Rashad Johnson

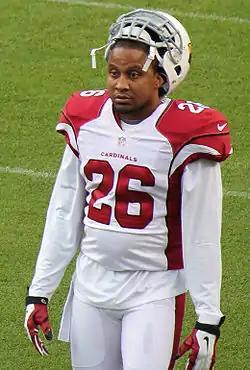
Johnson with the Arizona Cardinals in 2015

Julian Rashad Johnson (born January 2, 1986) is an American former professional football player who was a safety in the National Football League (NFL). He was selected by the Arizona Cardinals in the third round of the 2009 NFL draft. He played college football for the Alabama Crimson Tide.